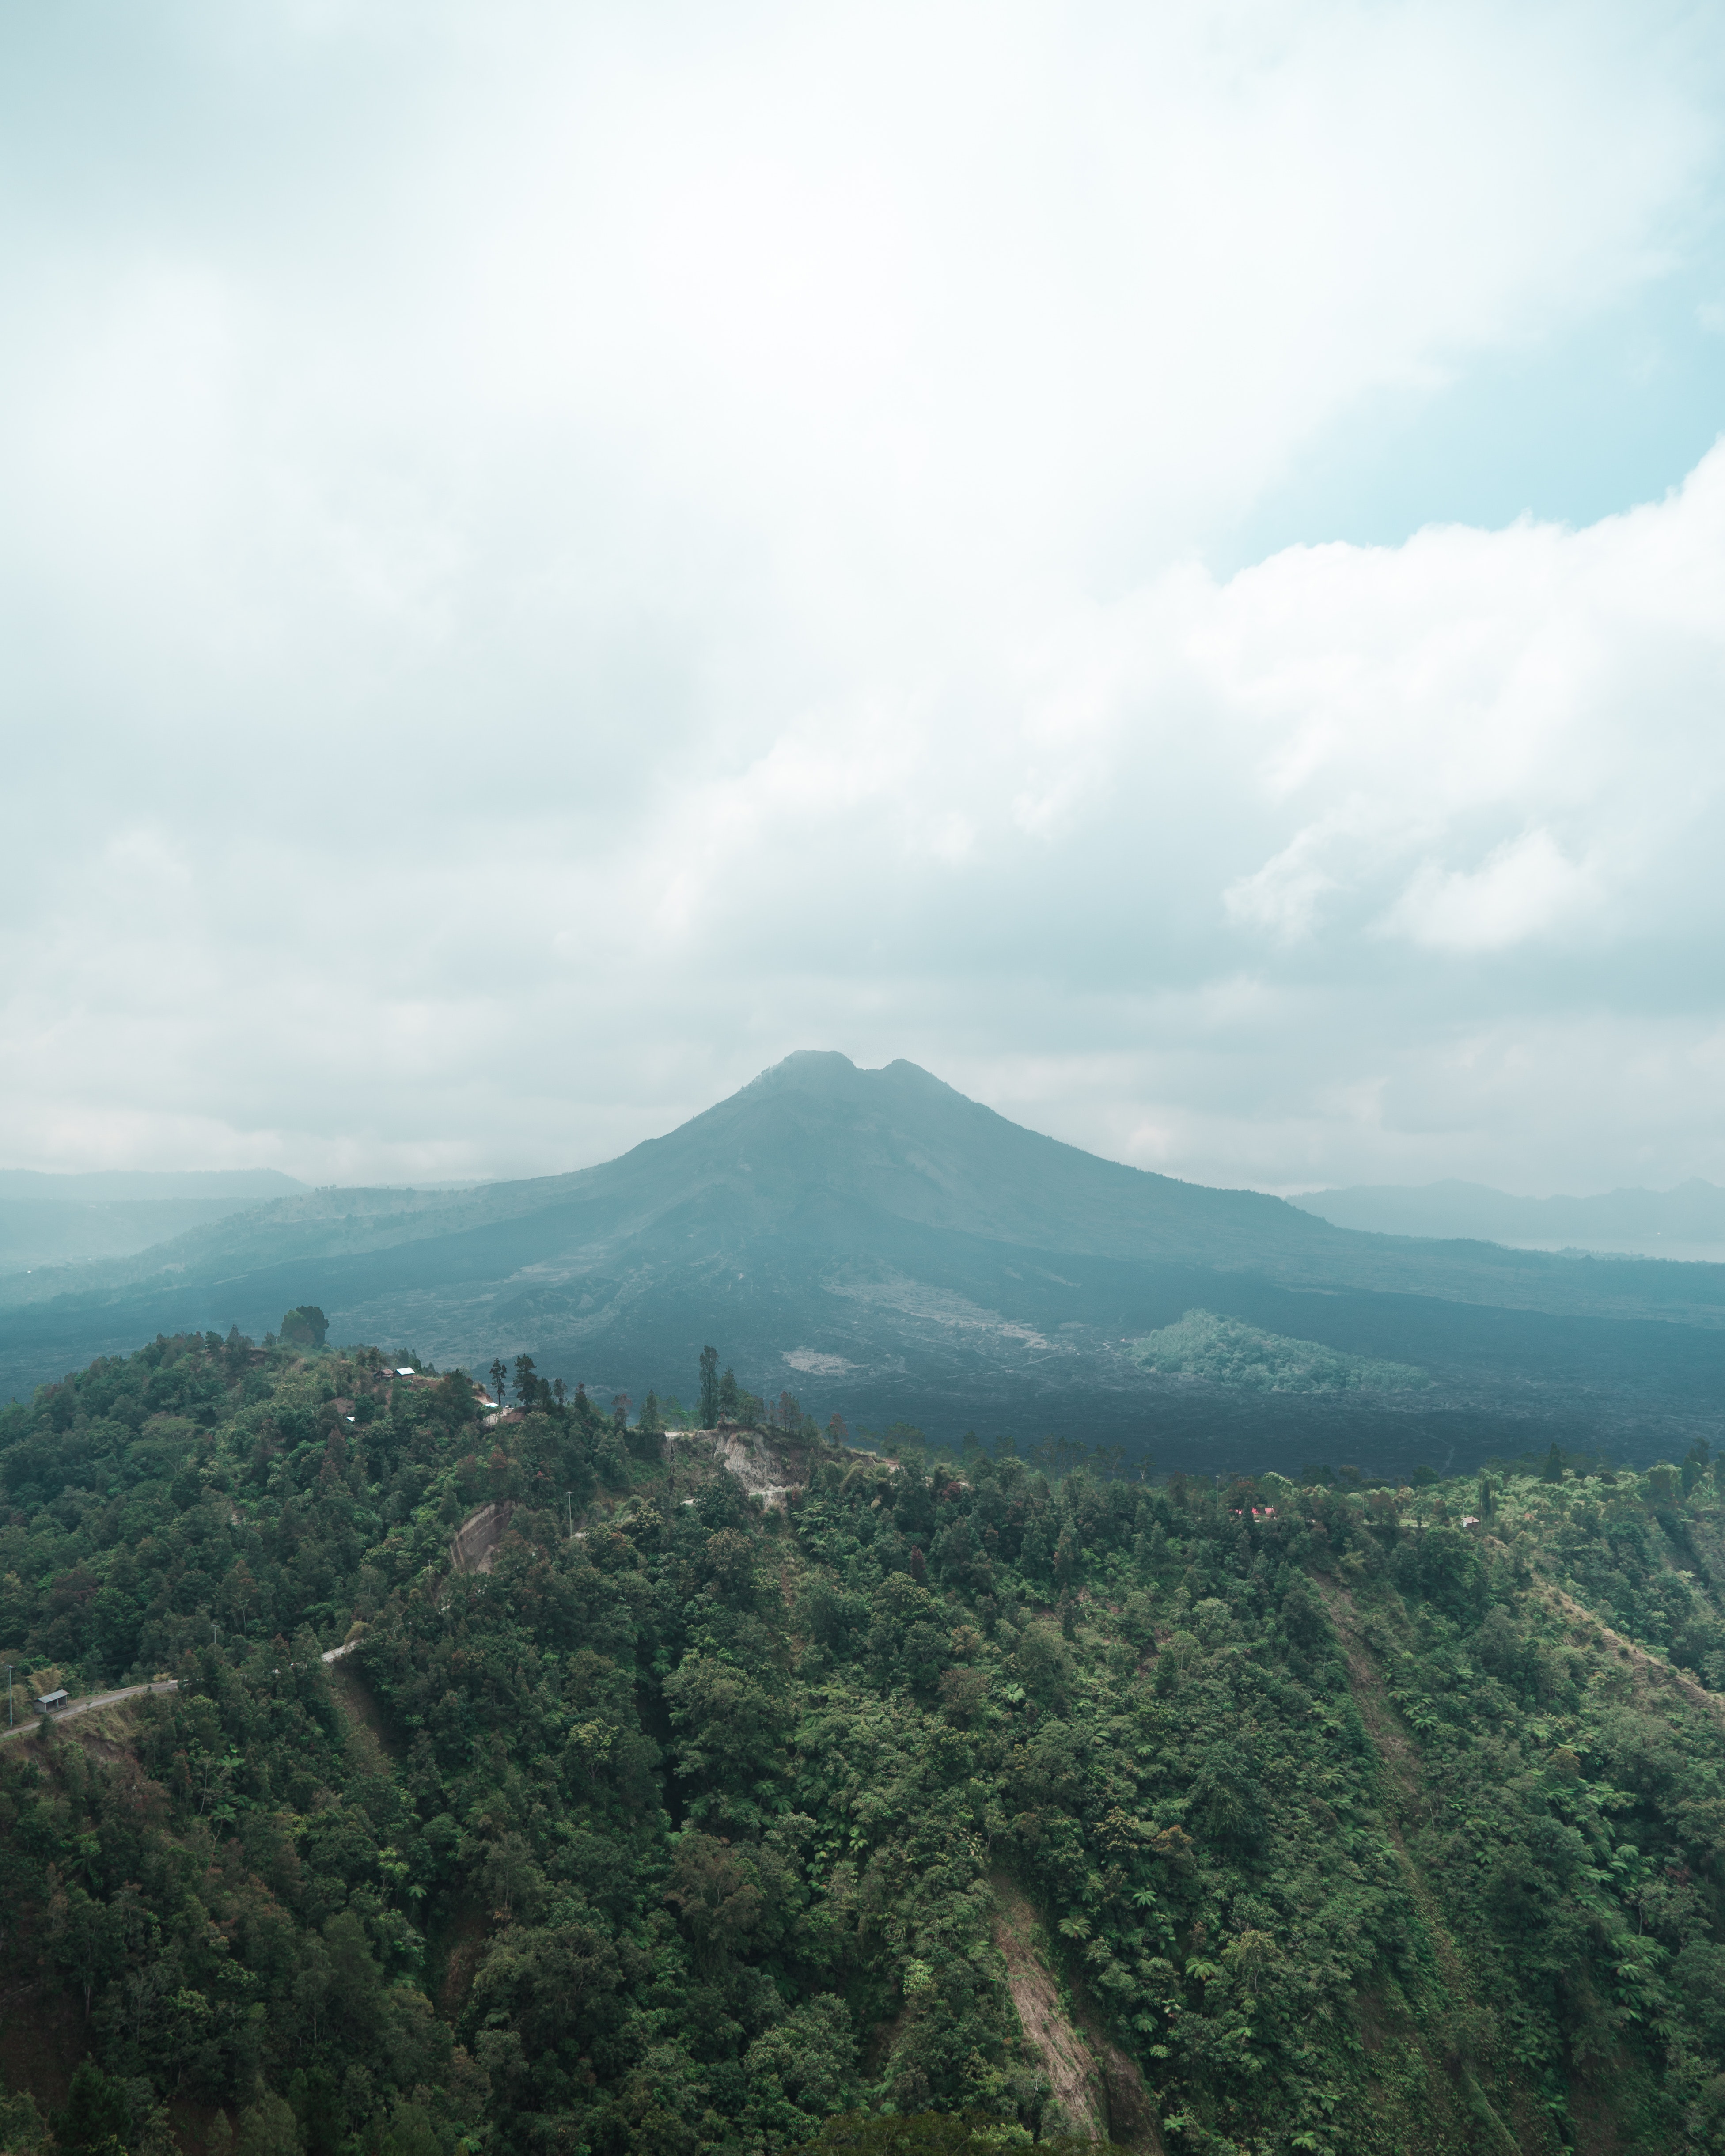
mountainous landforms, highland, hill station, hill, mountain, sky, atmospheric phenomenon, ridge, cloud, mount scenery, fell, mountain range, tree, landscape, photography, forest, jungle